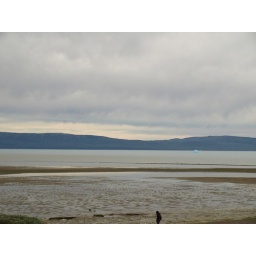
The blue spot in the water is a huge chunk of glacial ice.